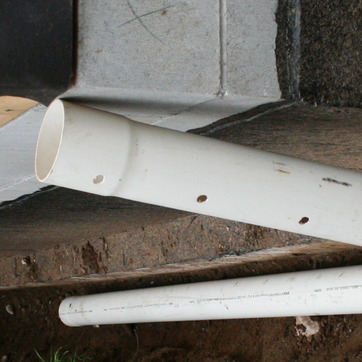
Material: plastic